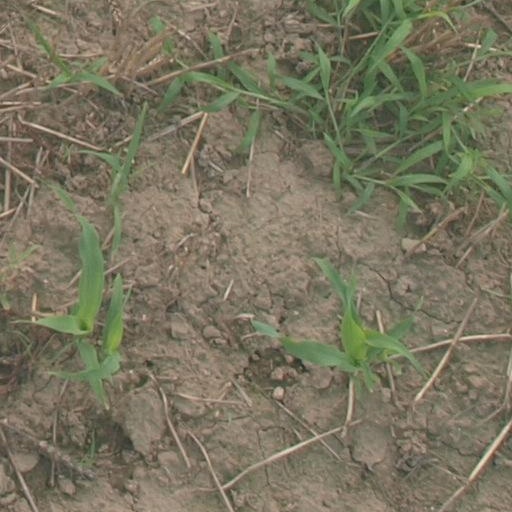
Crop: maize; corn